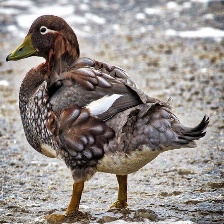
Species: STEAMER DUCK
Scientific name: TACHYERES
ImageNet parent category: drake